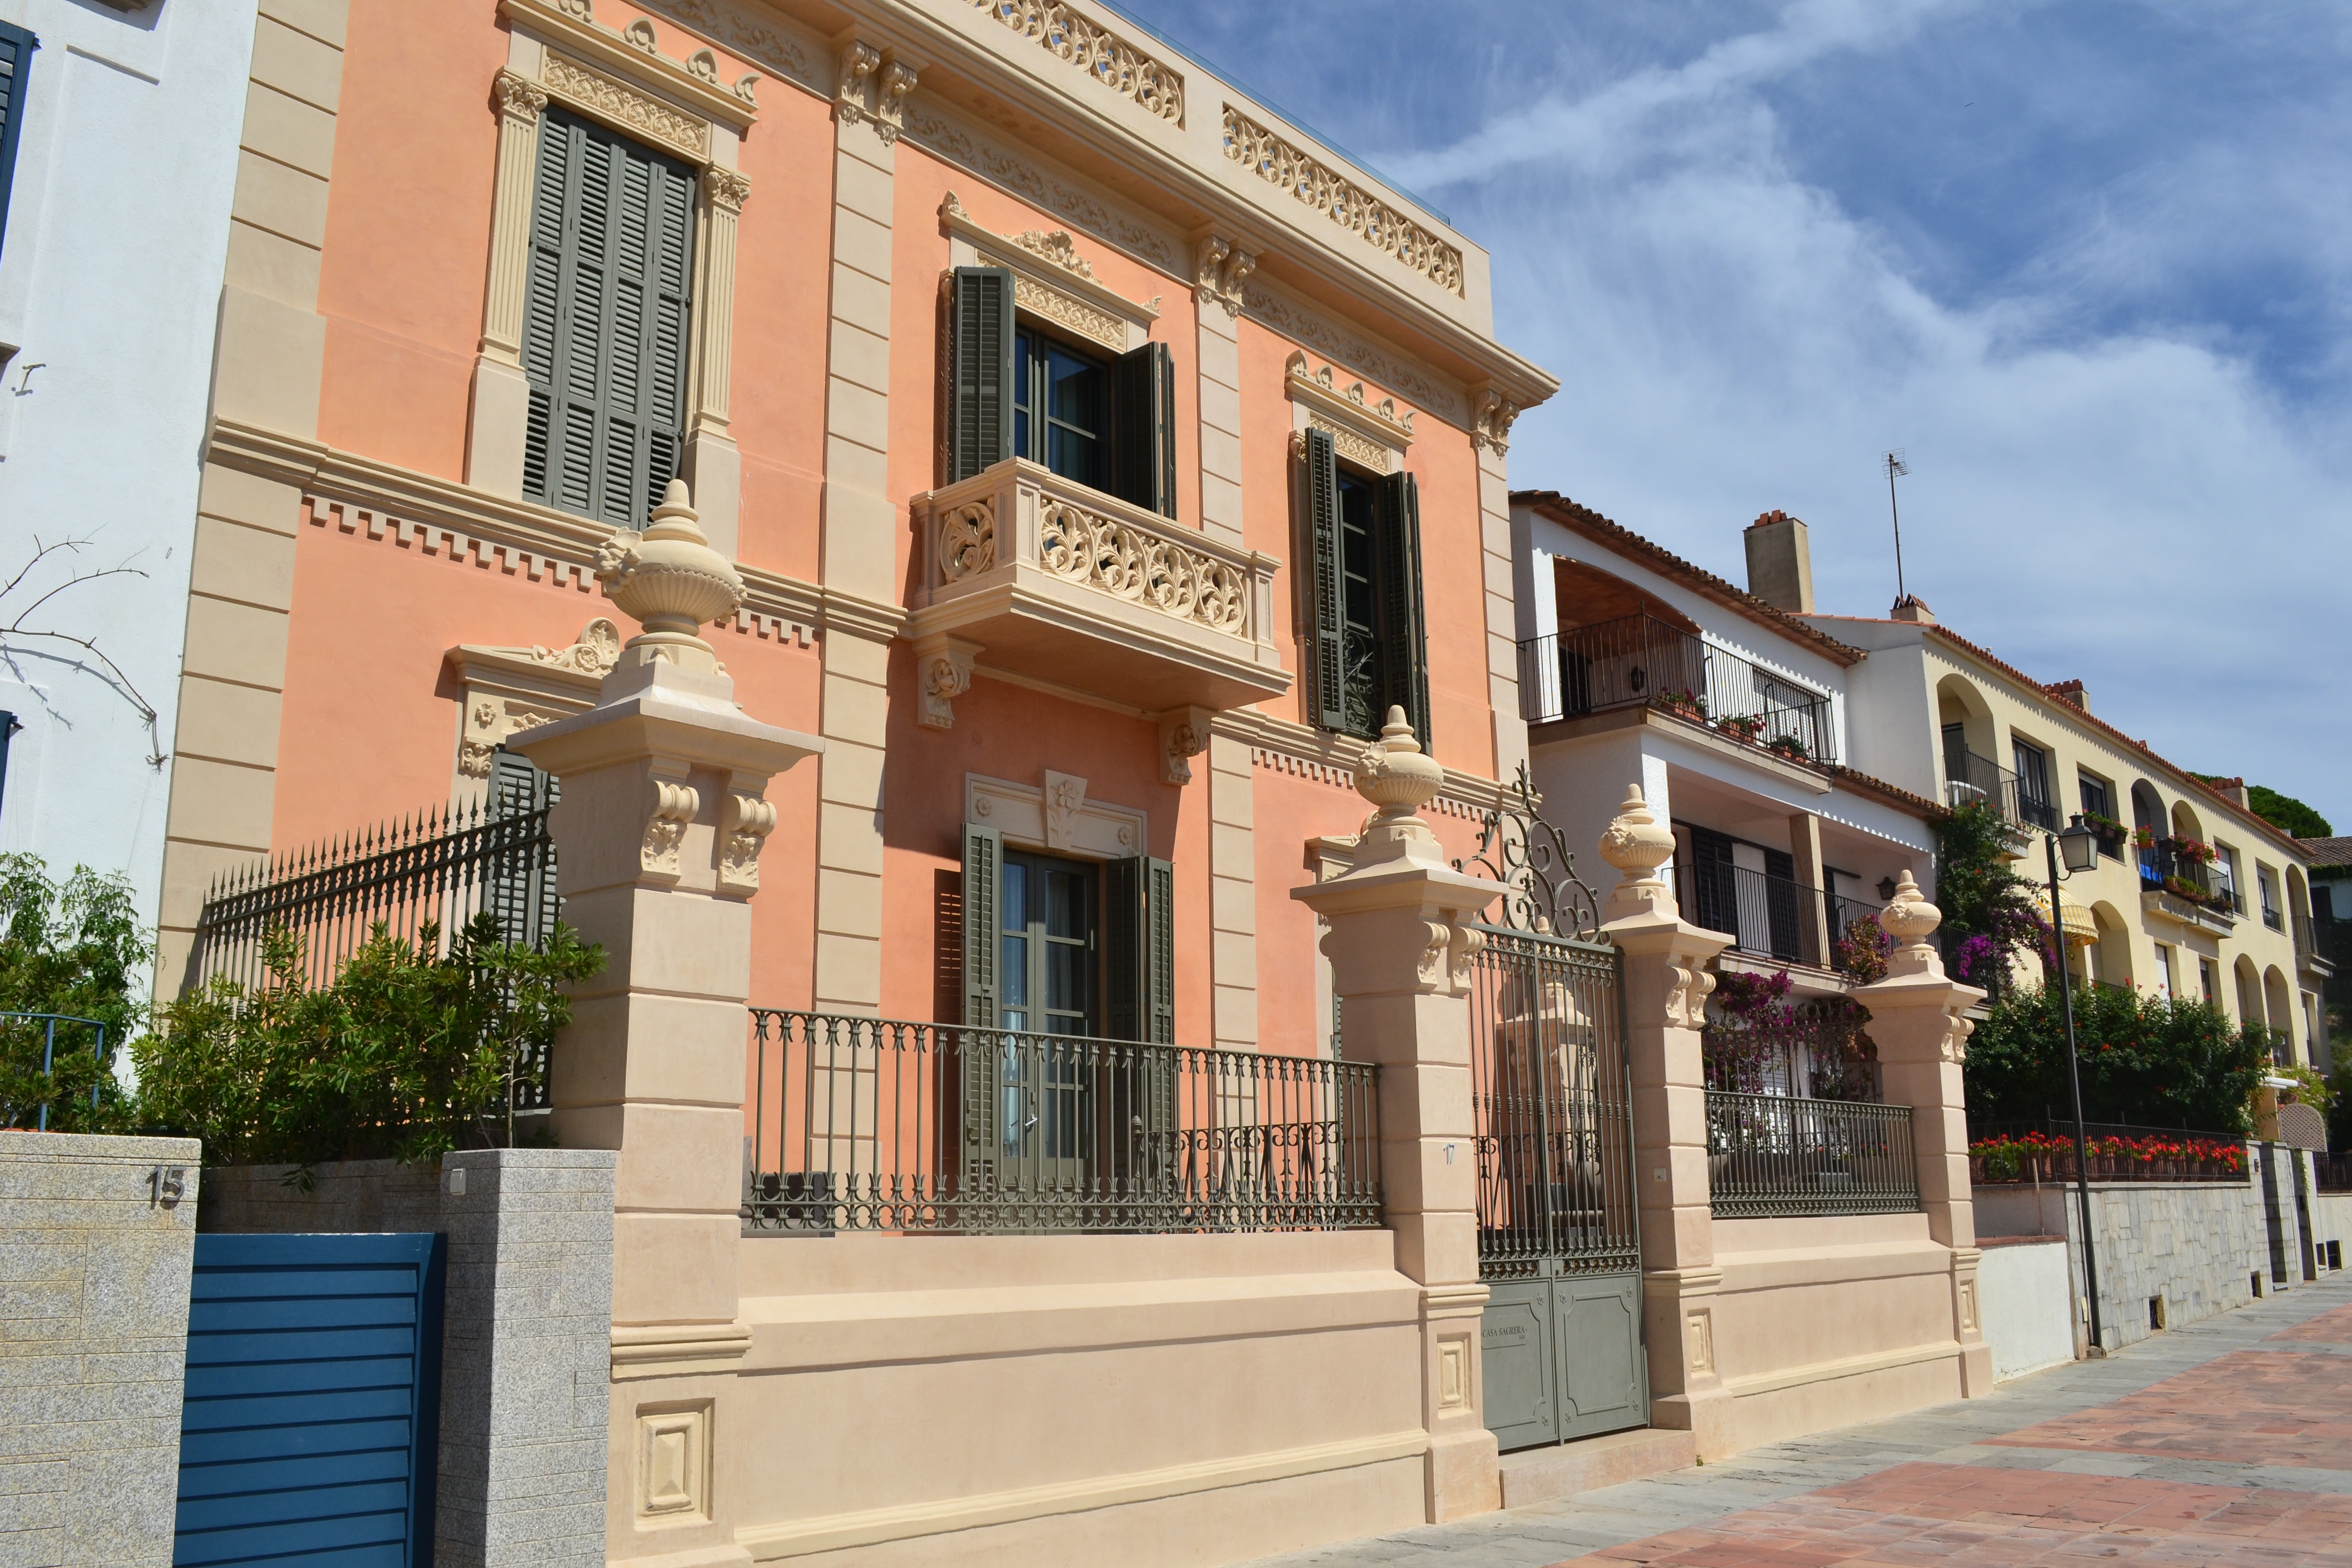
architecture, street, villa, house, town, building, downtown, plaza, facade, property, apartment, spain, estate, portal, condominium, neighbourhood, costa brava, residential area, pink house